Alief, Houston

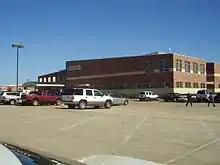
El Franco Lee Health Center

The El Franco Lee Health Center in Alief, operated by Harris Health System (formerly Harris County Hospital District), opened on May 19, 2009. Prior to the opening, the closest facility was the People's Health Center. The district said in a 2006 "Houston Chronicle" article that it planned to build a health care facility in Alief. The center has of space. The previous designated health care center was People's Health Center, now Valbona Health Center. The nearest public hospital is Ben Taub General Hospital in the Texas Medical Center.